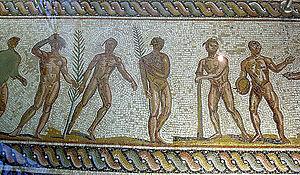
Les jeux olympiques antiques sont des concours sportifs pentétériques organisés entre les cités grecques antiques. Ils sont créés au cours du VIIIᵉ siècle av. J.-C. dans le cadre d'un festival religieux en l'honneur de Zeus Olympien et perdurent pendant plus de mille ans. On fixe traditionnellement les derniers concours en 393 ap. J.-C., peu après l'édit de Théodose ordonnant l'abandon des lieux de cultes de la religion grecque.